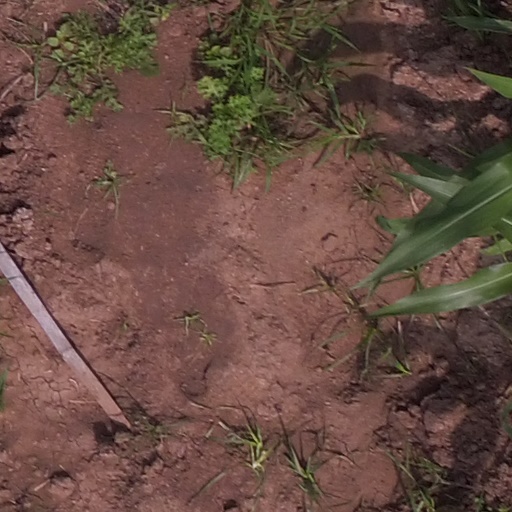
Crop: maize; corn